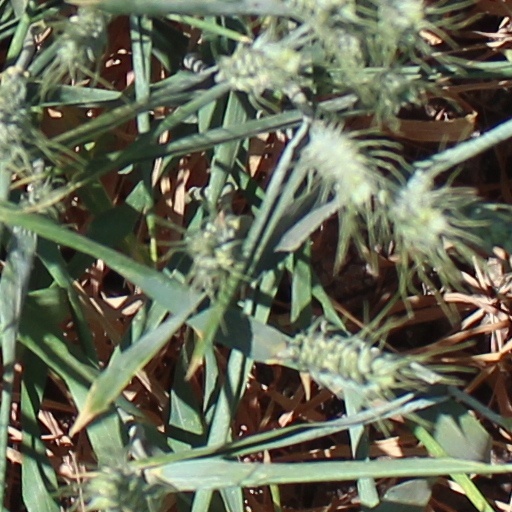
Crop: wheat